Pussellawa

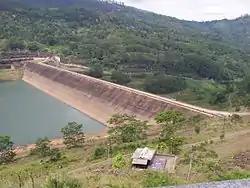
Kotmale dam is located near Pussellawa.

Delta Falls a minor waterfall, in – Pussellawa area, near the main highway A5. This fall, rushing over in six cascades into a wide pond surrounded by rocks, is also located on a tributary of Kotmale Oya.